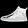
Label: Sneaker